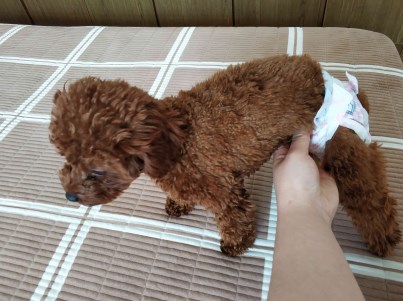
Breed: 7449-n000128-teddy